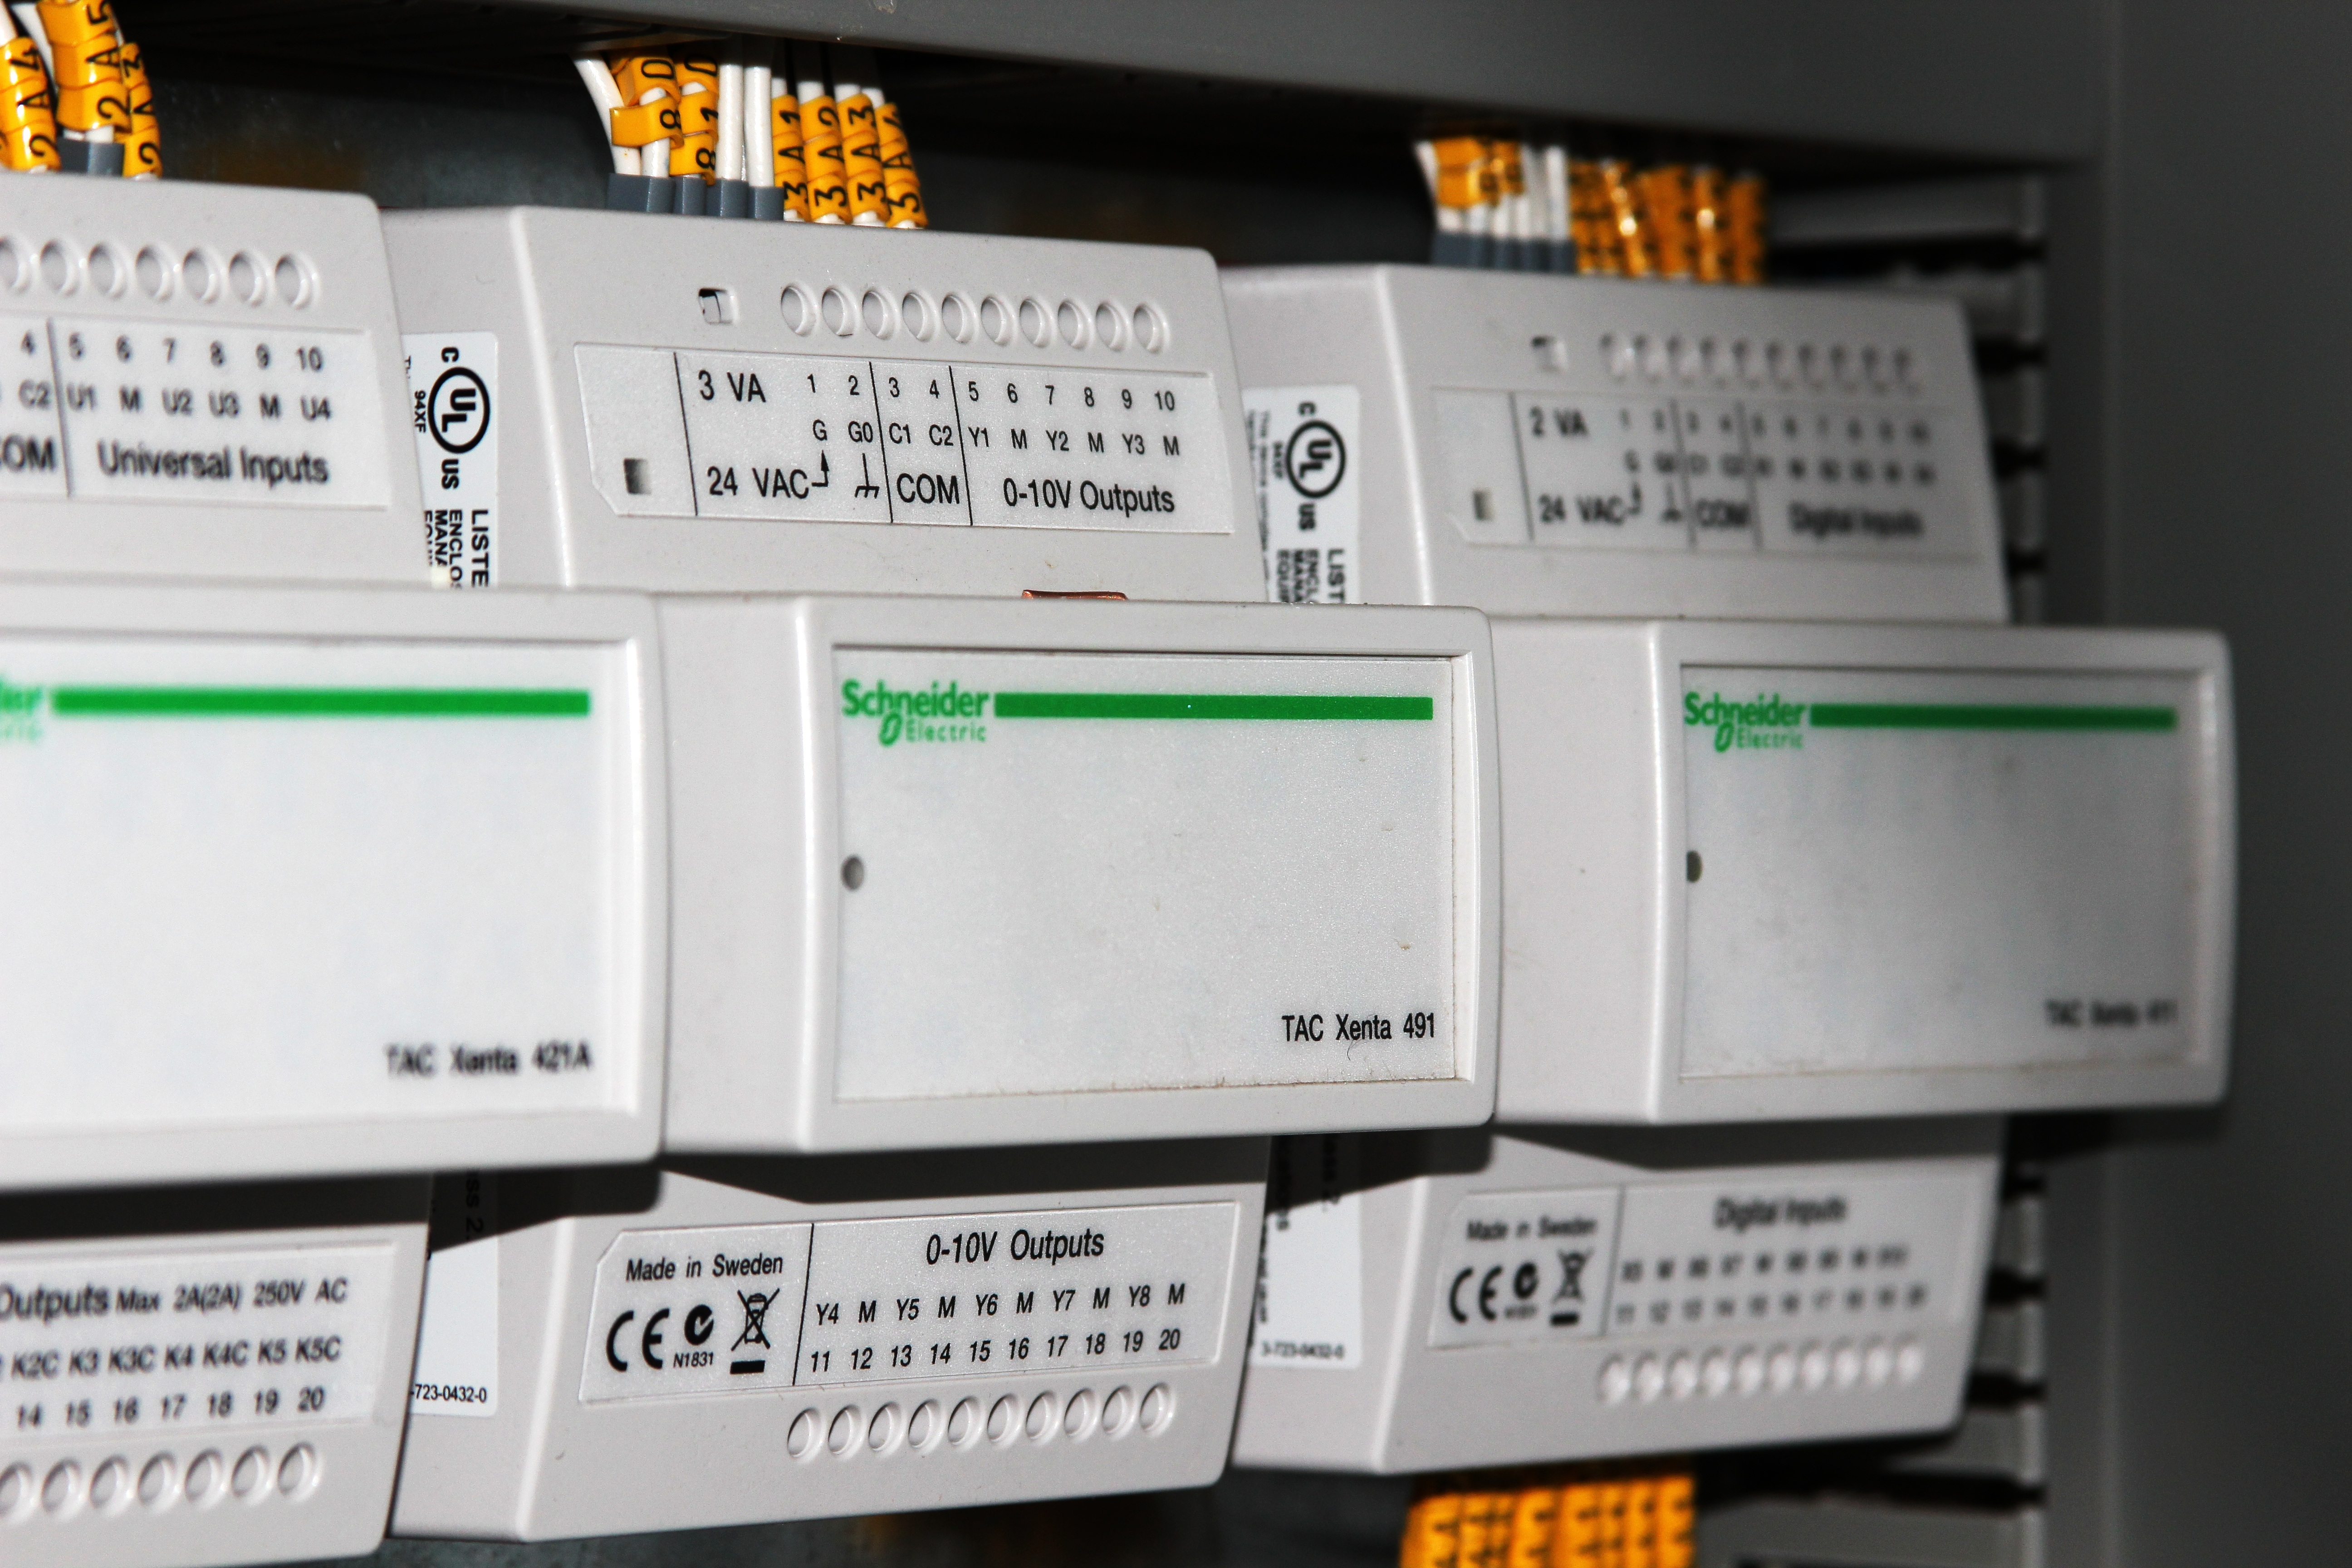
controller, construction, office, machine, product, electronics, devices, cupboard, electrician, col, automation